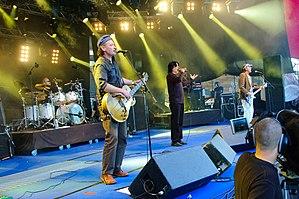
Killing Joke [ˈkɪlɪŋ dʒəʊk] est un groupe de rock britannique, originaire de Notting Hill, en Angleterre. Formé en 1979, il est reconnu comme l'une des formations les plus importantes de la période post-punk/new wave et rock gothique de la fin des années 1970 et du début des années 1980. Il a fortement influencé des groupes comme Nirvana, Metallica, Ministry, Soundgarden, Korn, Marilyn Manson ou encore Fear Factory, qui ont tous mentionné être redevables à ce groupe.